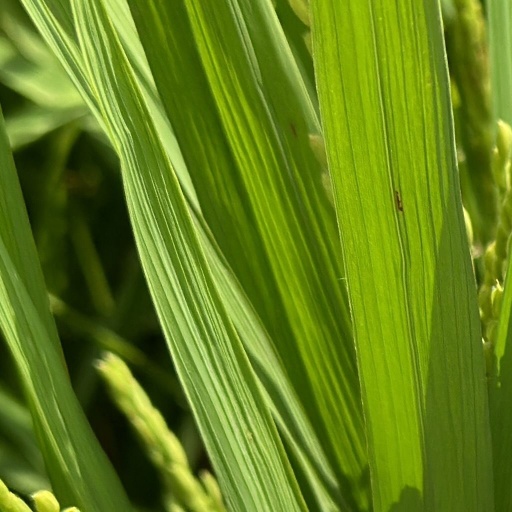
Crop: rice